Pardon My Scotch

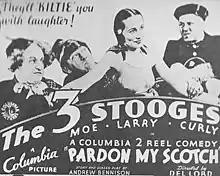

Pardon My Scotch is a 1935 short subject directed by Del Lord starring American slapstick comedy team The Three Stooges (Moe Howard, Larry Fine and Curly Howard). It is the ninth entry in the series released by Columbia Pictures starring the comedians, who appeared in 190 shorts at the studio between 1934 and 1959.